George Brettingham Sowerby I

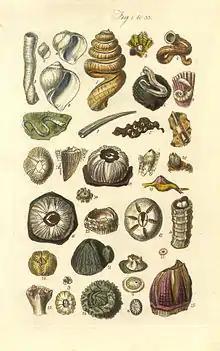

George Brettingham Sowerby I (12 August 1788 – 26 July 1854) was a British naturalist, illustrator and conchologist.